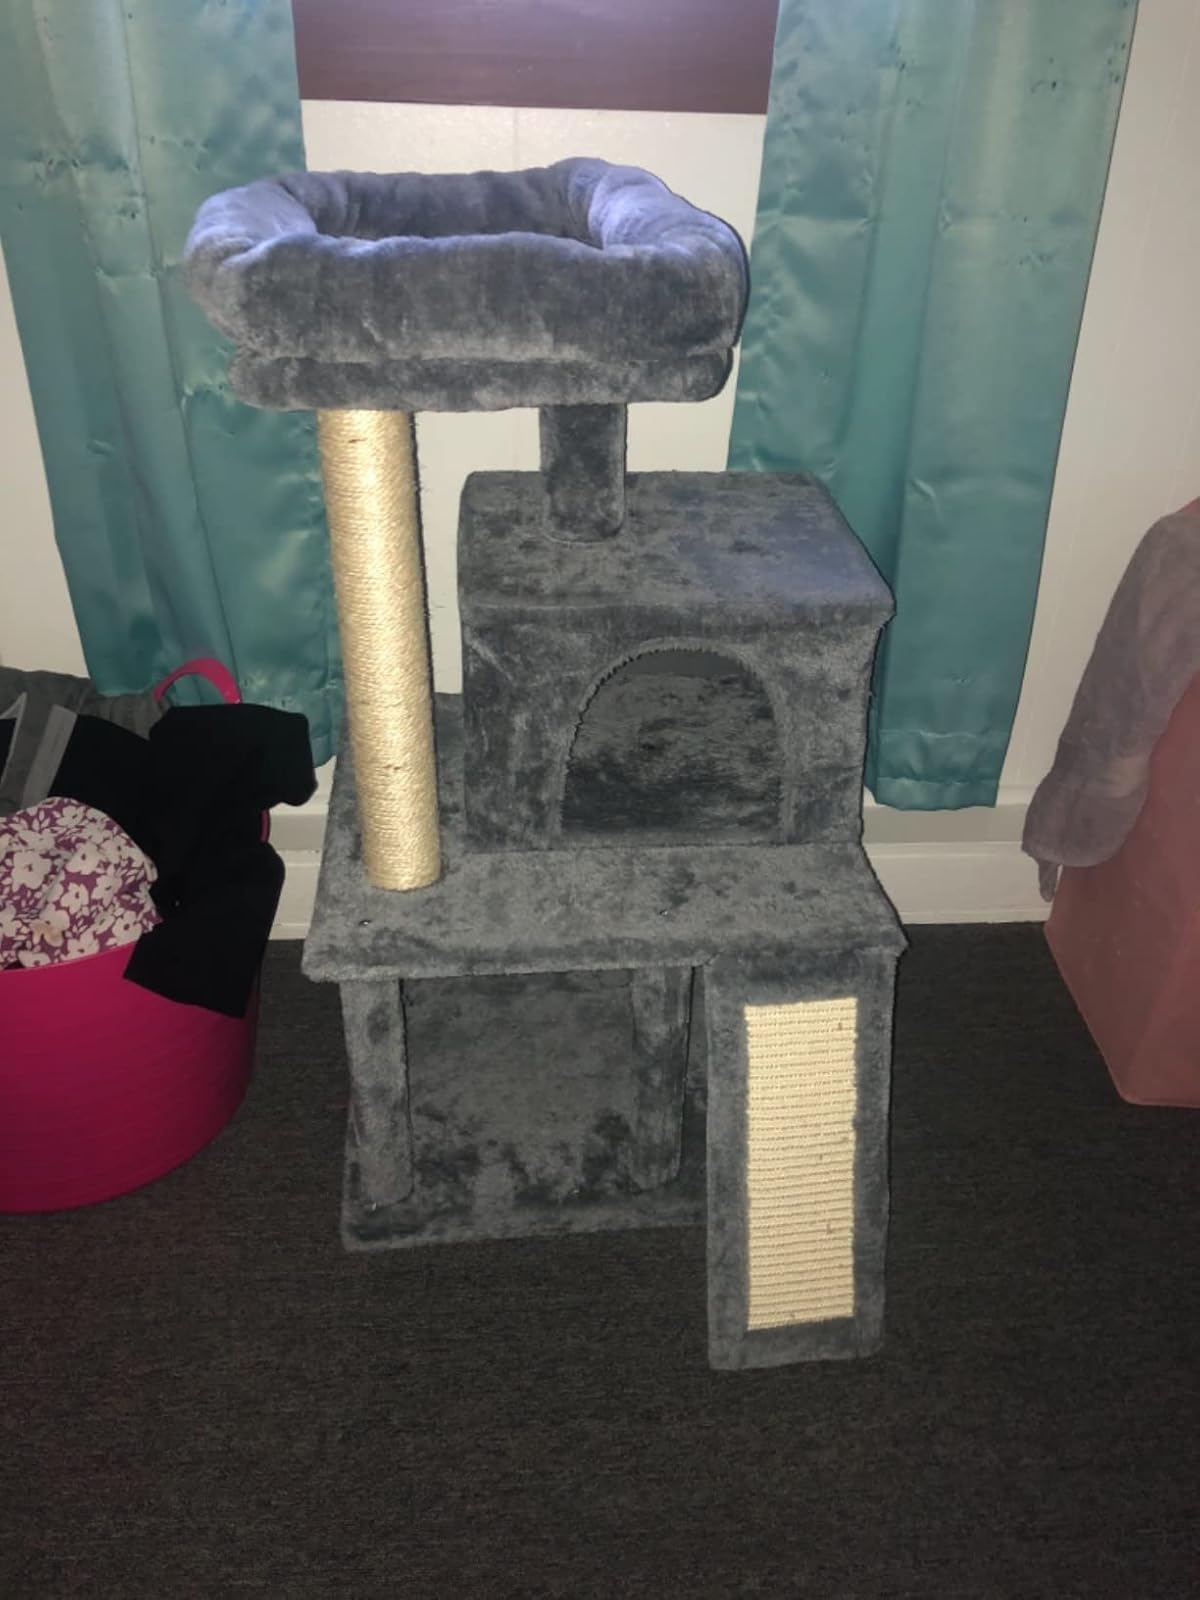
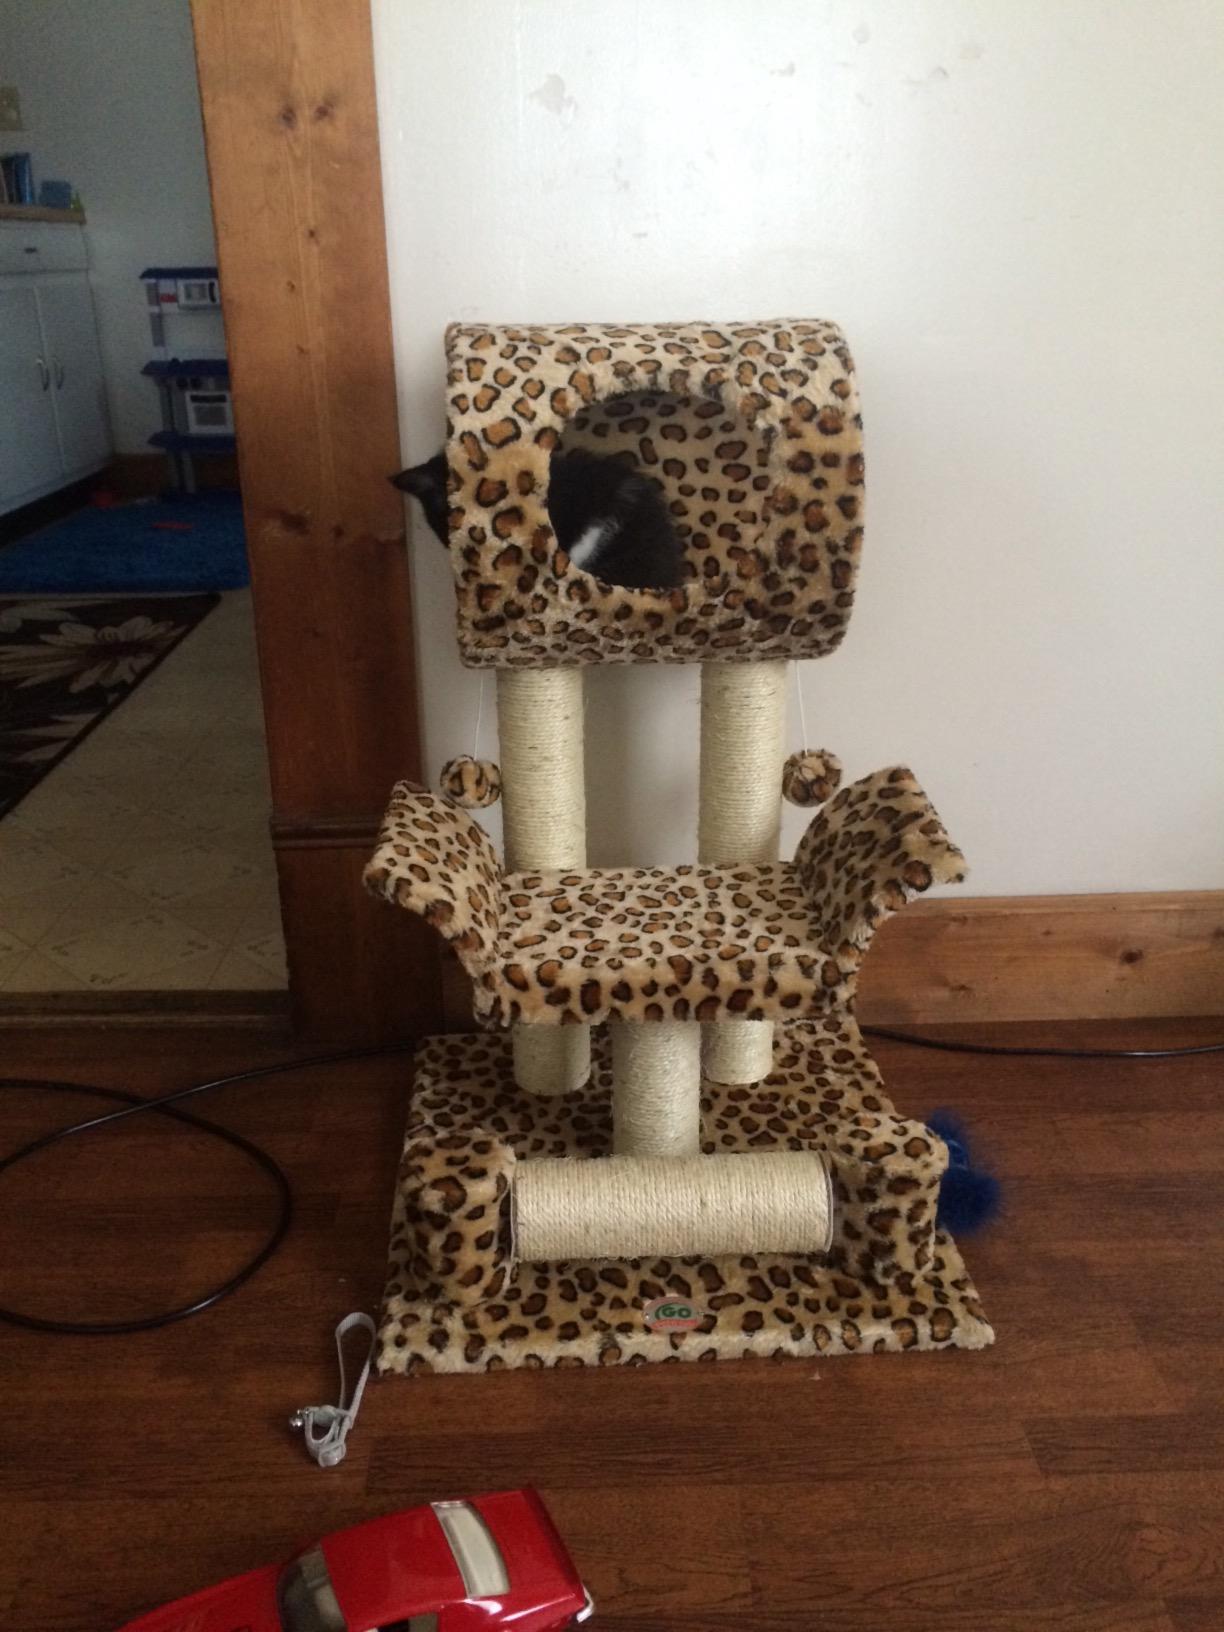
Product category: items_cat tree
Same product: no